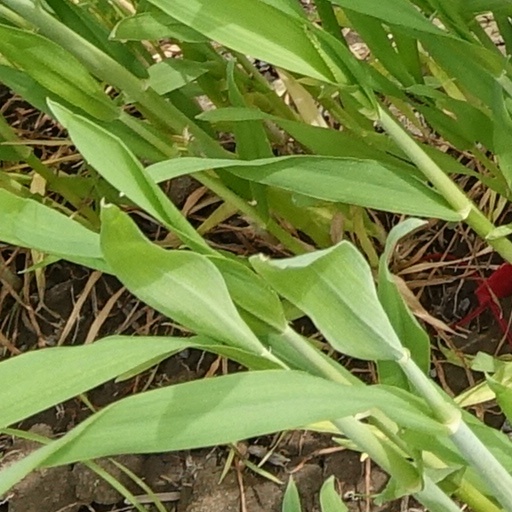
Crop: wheat